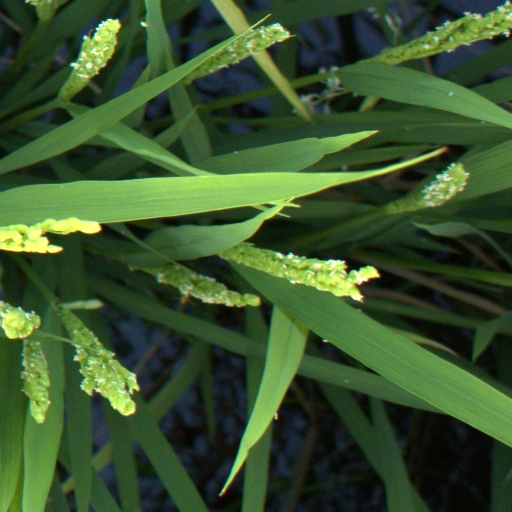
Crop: rice